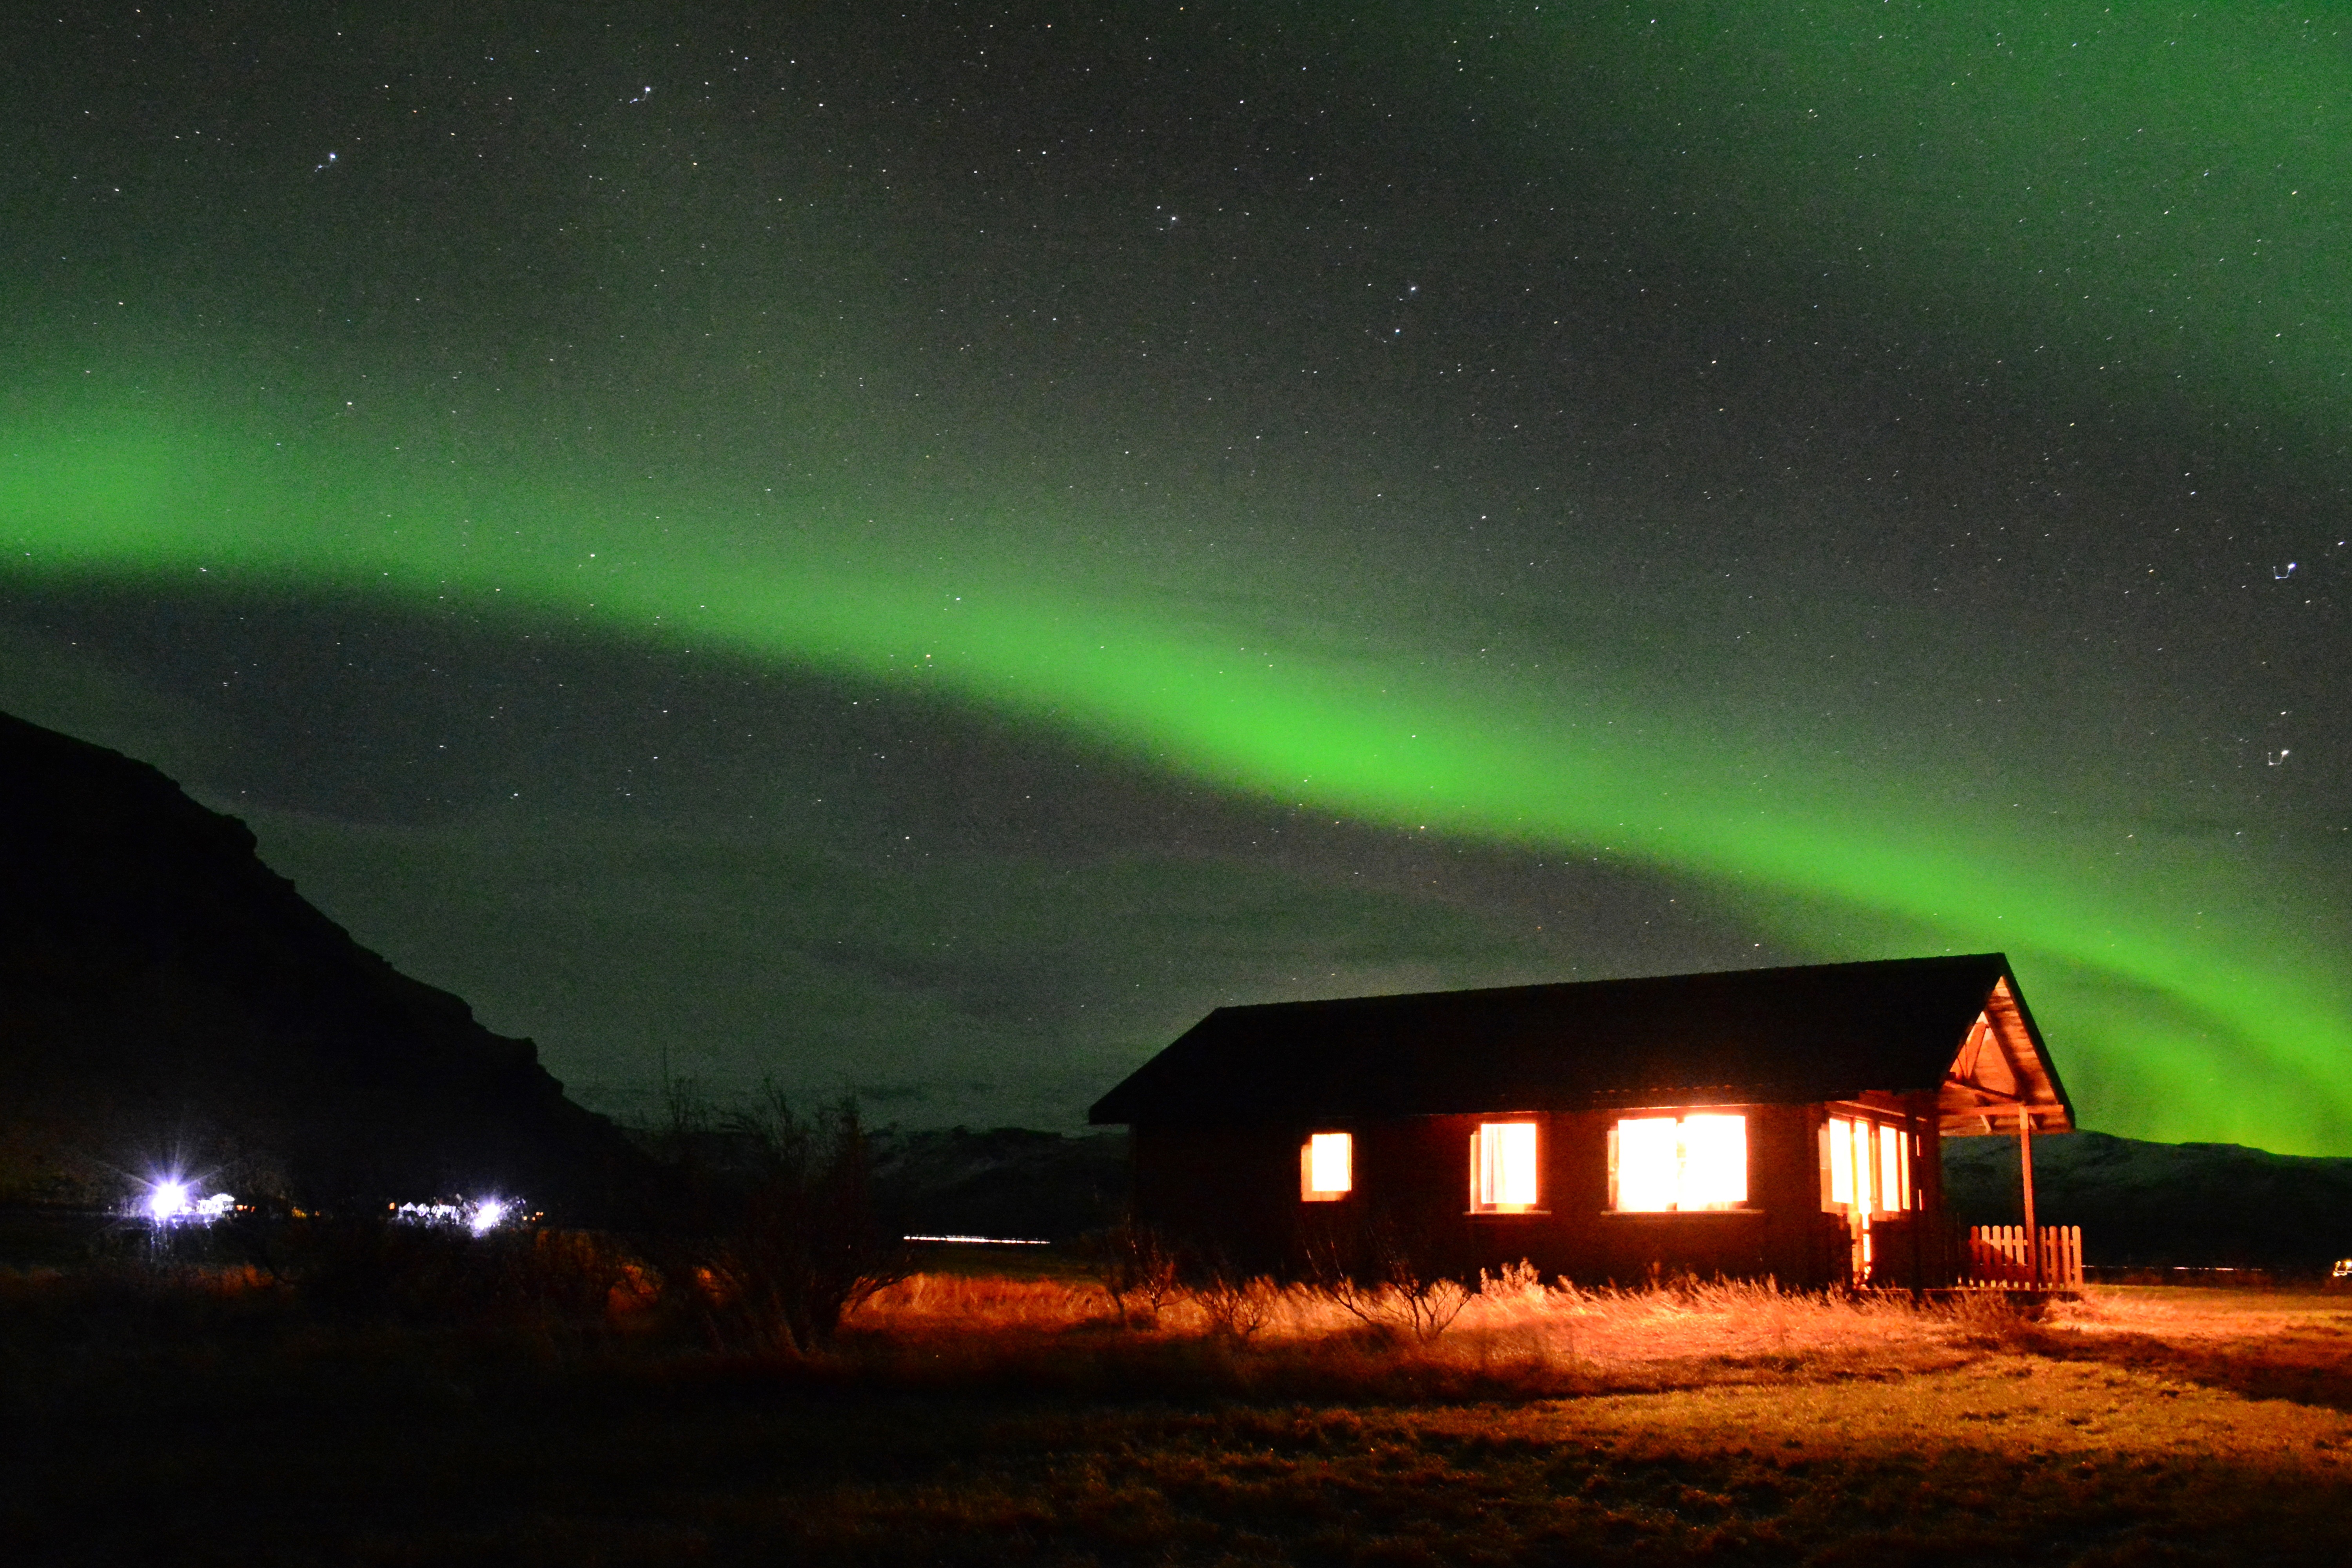
night, atmosphere, iceland, aurora, the night, vik, the northern lights, the south, aurora light